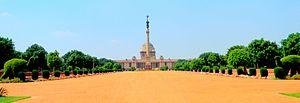
Cette page dresse la liste des présidents de l'Inde par ordre chronologique depuis l'adoption de la Constitution en 1950.